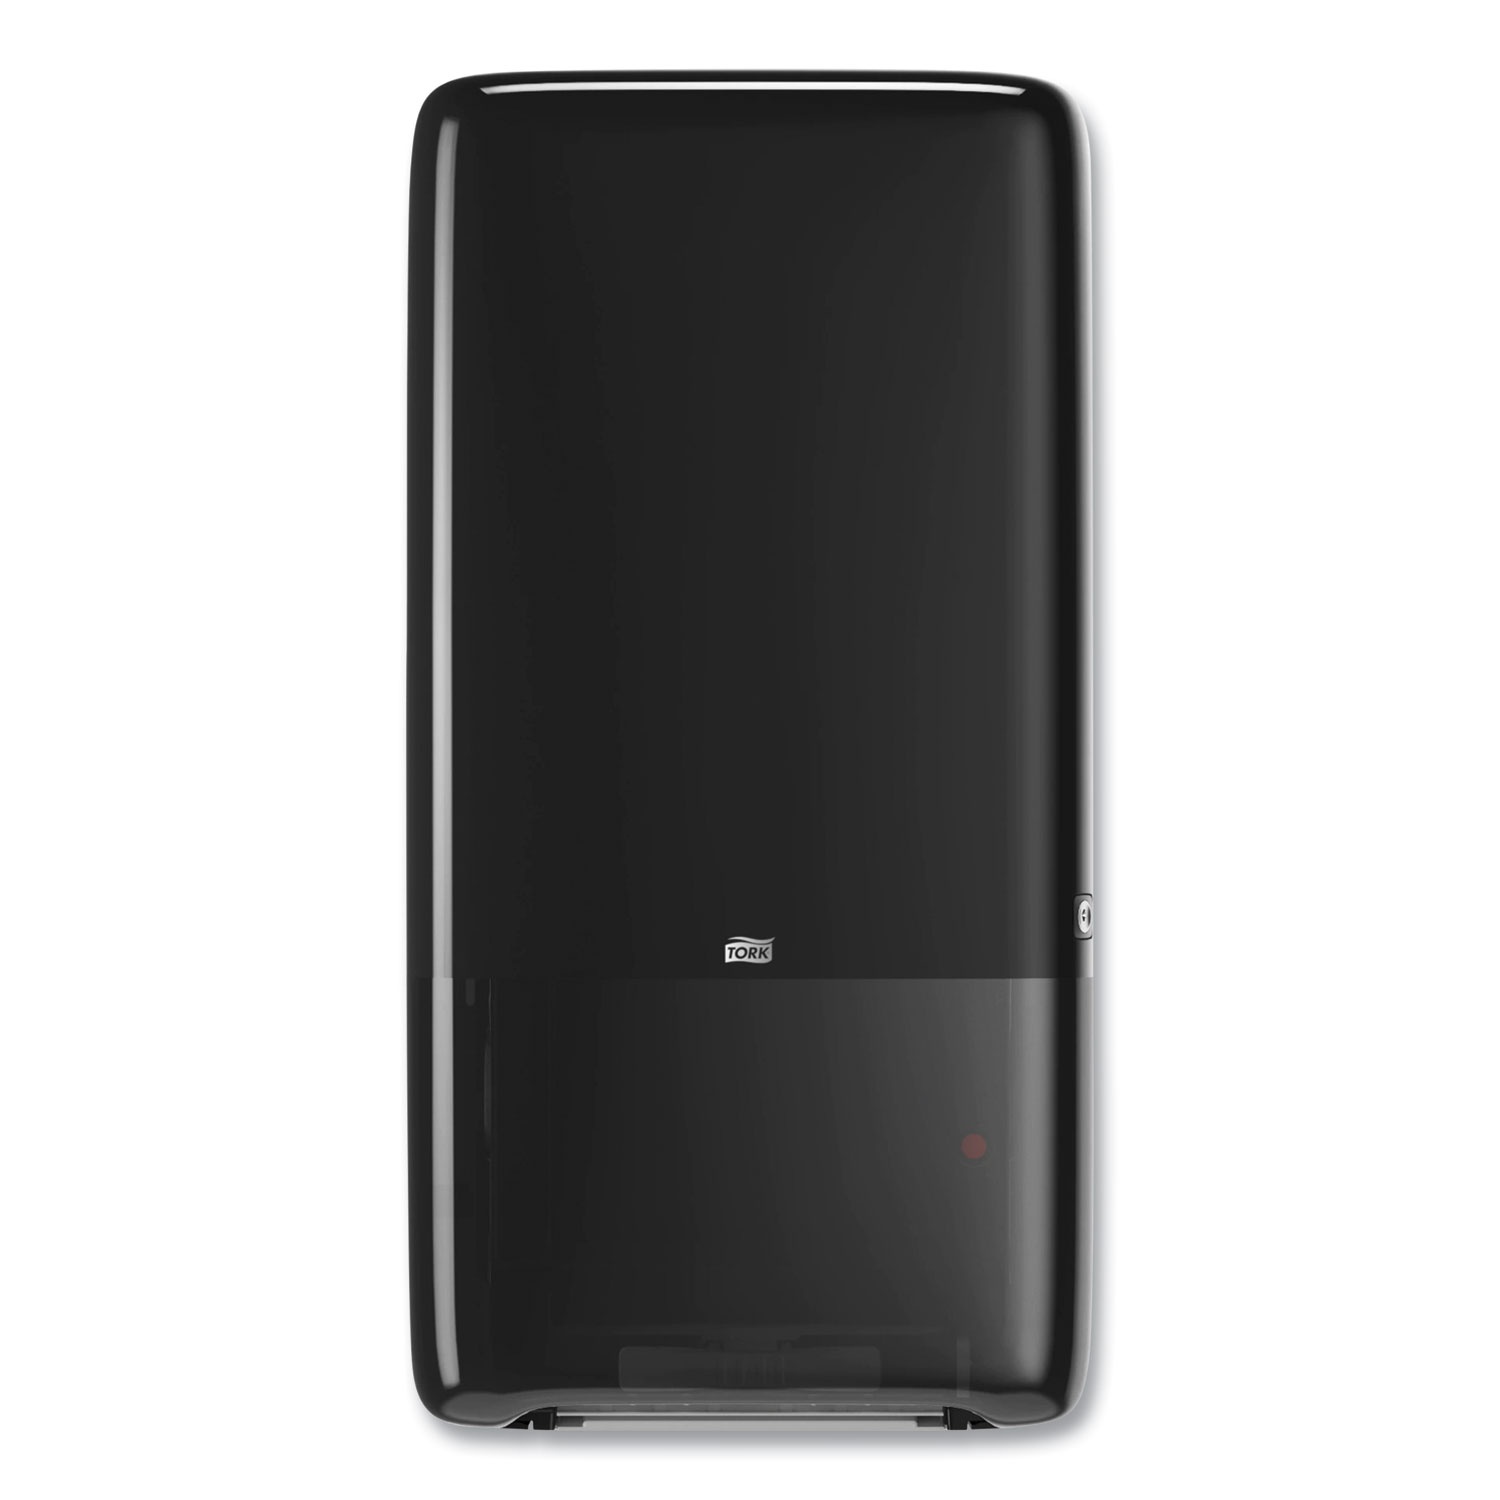
Tork PeakServe Continuous Hand Towel Dispenser, 14.57 x 3.98 x 28.74, Black
Tork® PeakServe® Continuous® Hand Towel Dispenser is the latest innovation designed for high-traffic washrooms where staff needs to maximize cleaning time and maintain a good flow of guests. Compatible with Tork PeakServe Continuous hand towels, the system offers very high capacity, which can be dispensed quickly and without interruption to keep the flow. The compressed refills are fast to fill, can be topped up at any time and are easy to store and transport, enabling staff to focus on cleaning, not refilling. Towels served in three seconds for washroom flow with no hold ups for guests. Compression means more hand towels, preventing unexpected run outs as compared to traditional towel systems. Top up with hand towels when it suits you. More flexibility means more time to clean. Taking a towel is always smooth and easy with our patented Continuous hand towel system. EasyCube® compatible.
Brand: Tork®
Category: Home & Garden > Bathroom Accessories > Hand Dryers